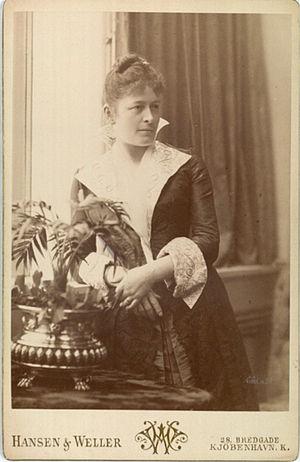
Hansen, Schou & Weller était un studio photographique de Copenhague, fondé, entre autres, par Georg Emil Hansen. Il s'attacha à faire des portraits, notamment pour la famille royale.